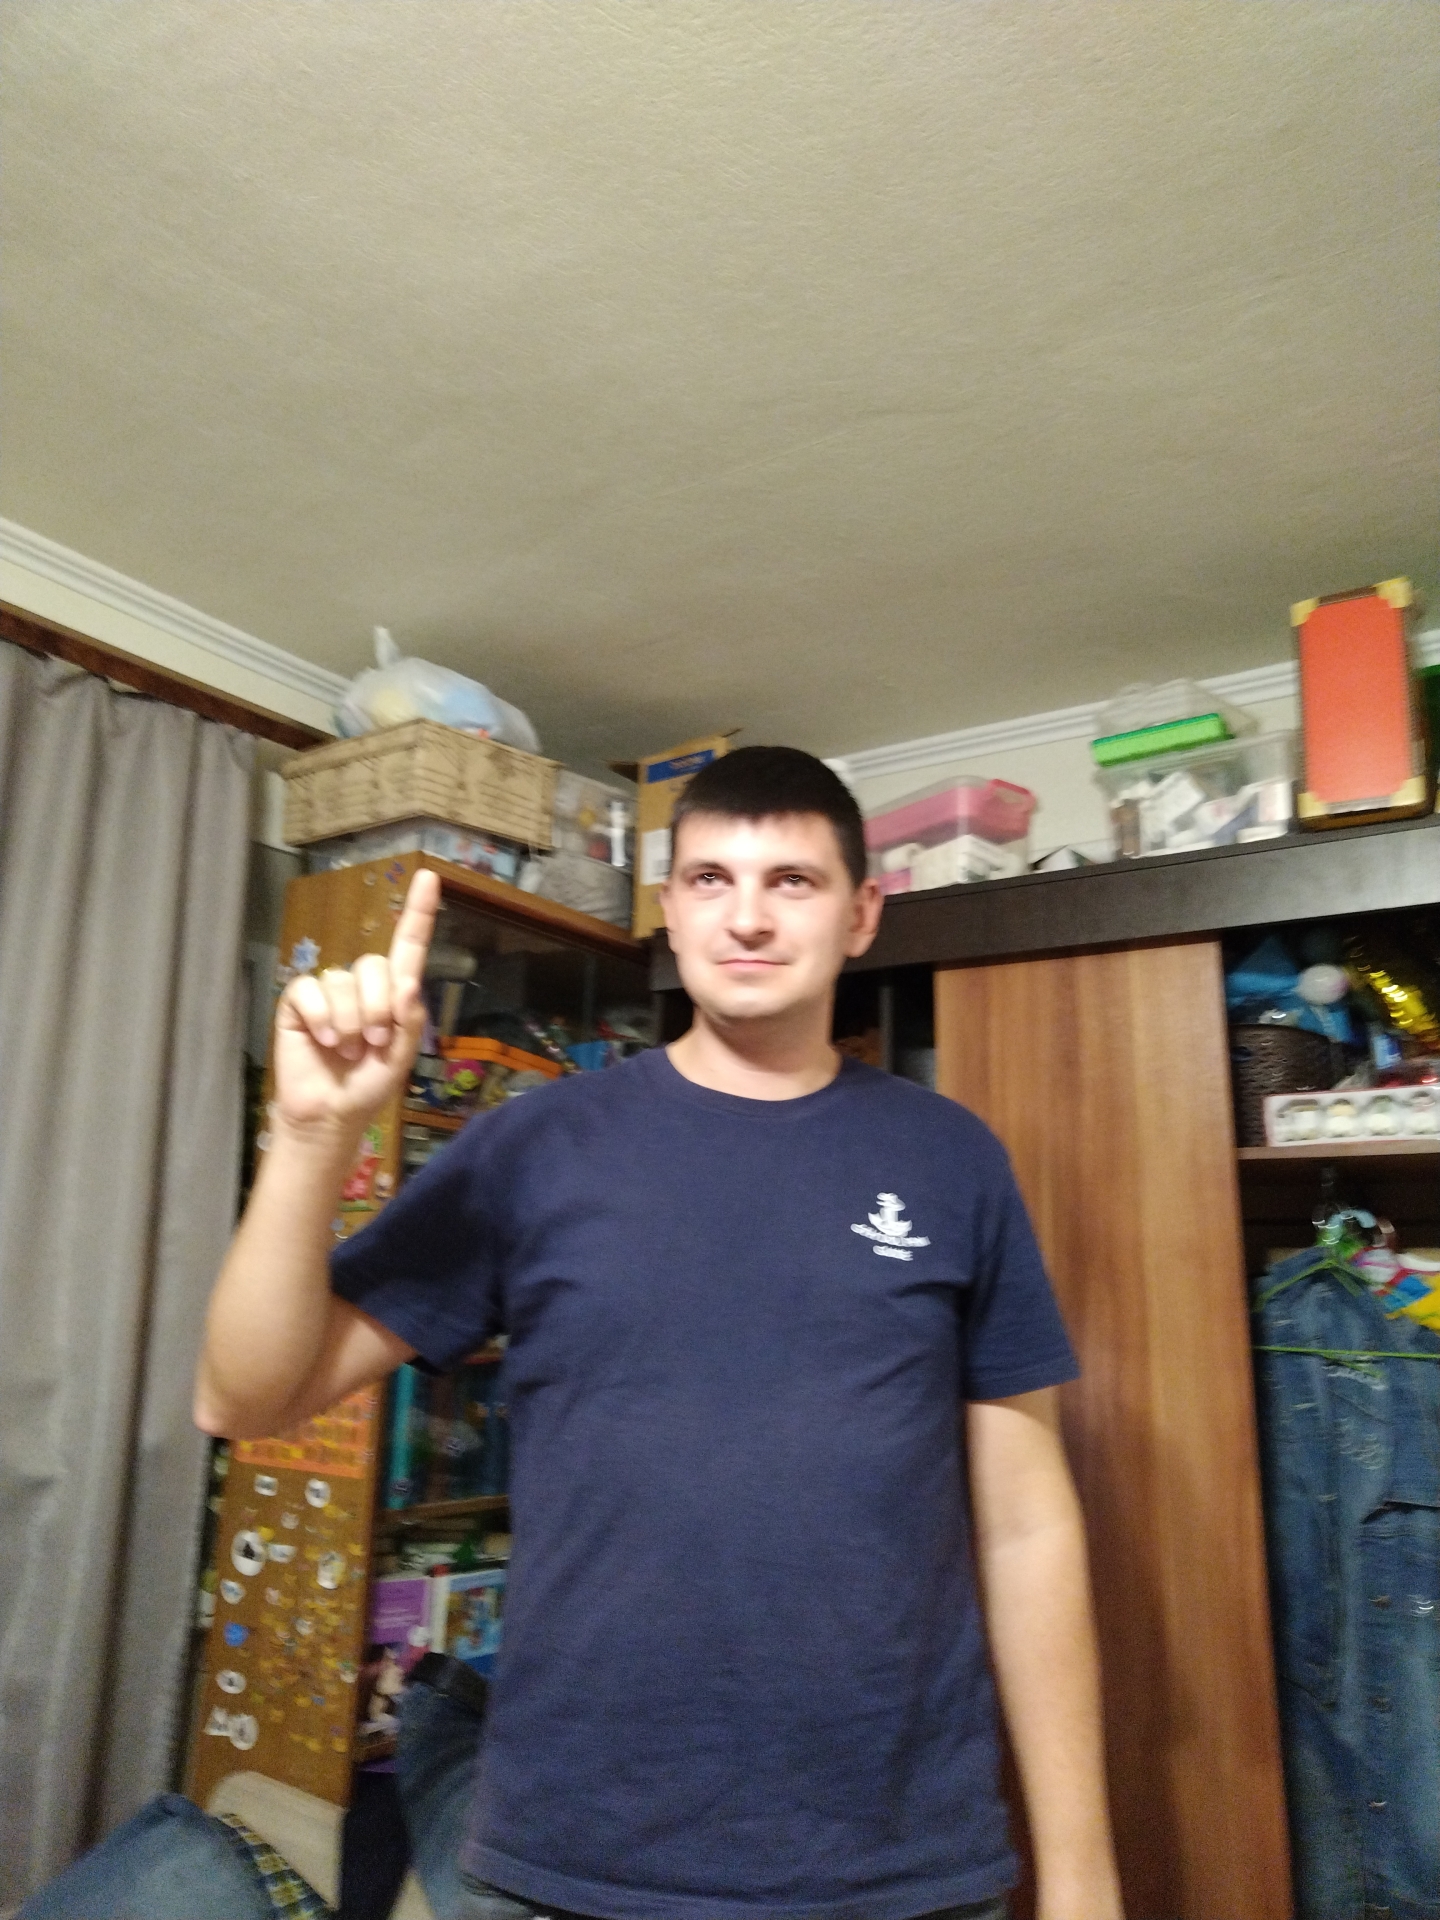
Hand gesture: one